Portuguese Americans

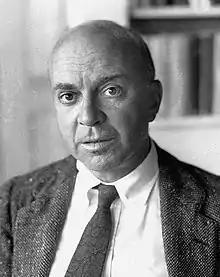
Renowned 20th-century novelist John Dos Passos

A large amount of mingling took place between Chinese and Portuguese in Hawaii. There were very few marriages between European and Chinese people with the majority being between Portuguese and Chinese people. These unions between Chinese men and Portuguese women resulted in children of mixed parentage, called Chinese-Portuguese. For two years to June 30, 1933, 38 of these children were born; they were classified as pure Chinese because their fathers were Chinese. Curiously, these marriages are in marked contrast to the situation in Macau, where very few Han Chinese married Portuguese settlers; instead, the Portuguese mixed with indigenous Tanka people, leading to the Macanese people.